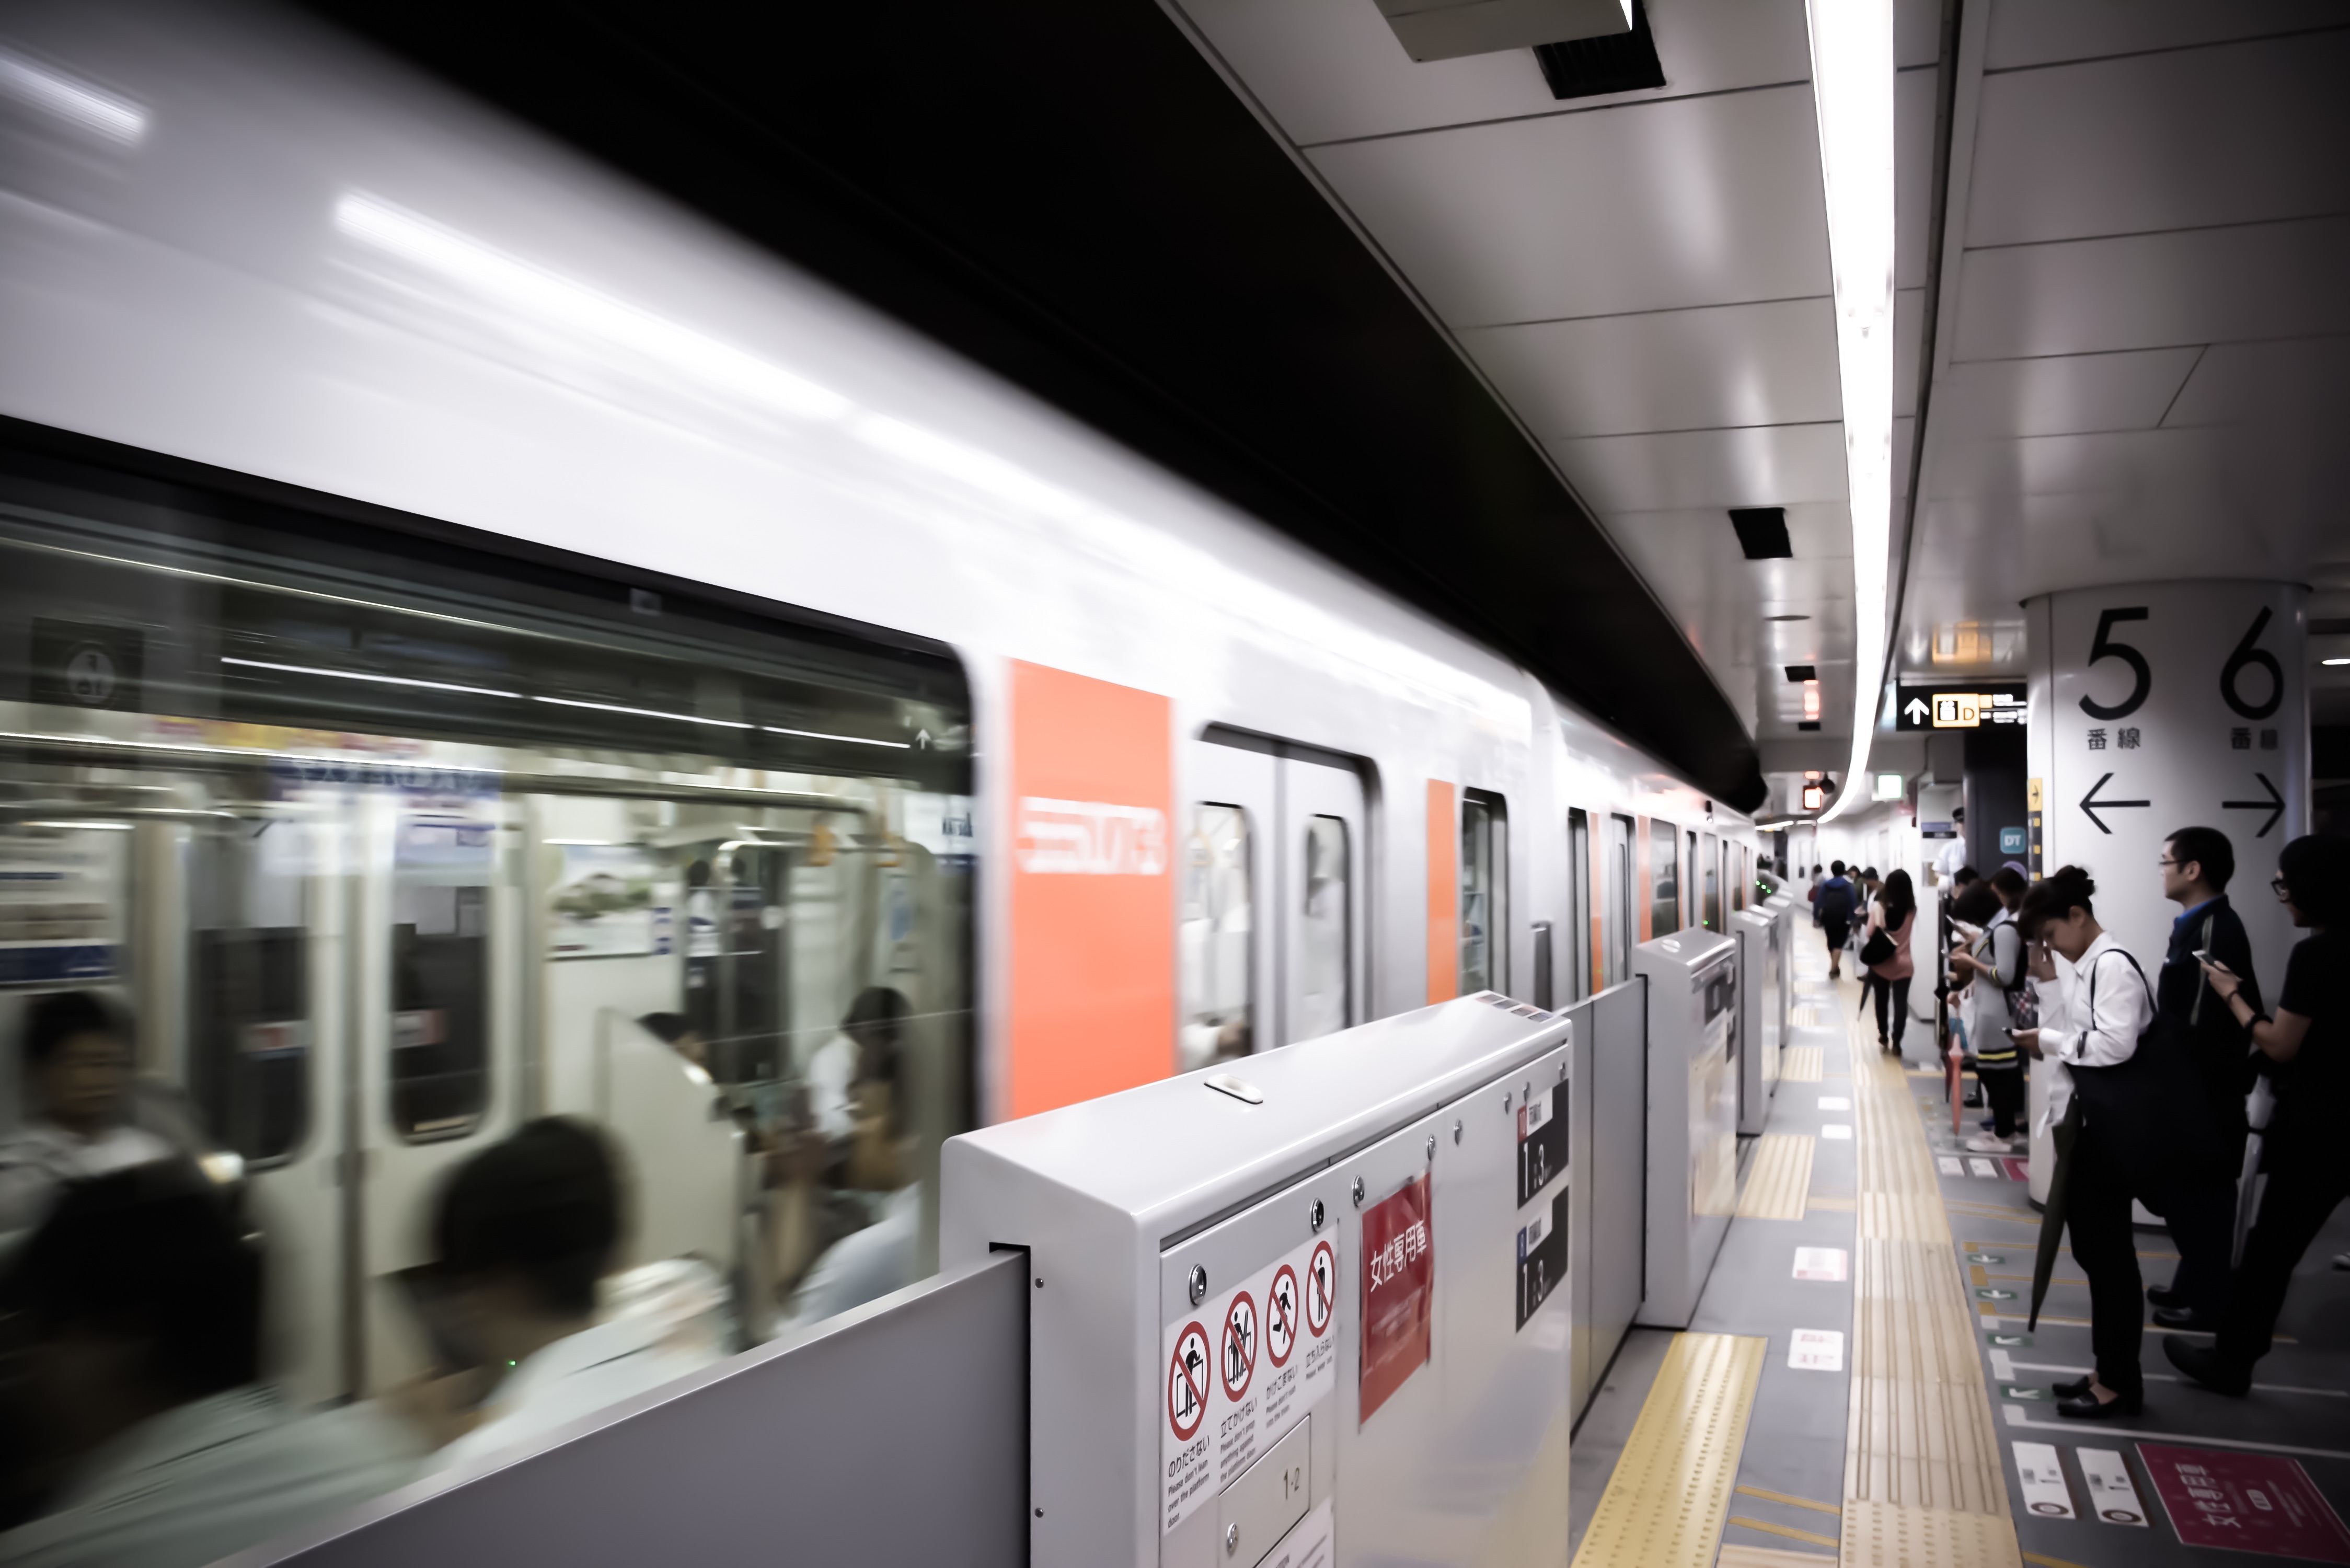
train, transport, vehicle, public transport, brand, metro station, boarding, passenger, rapid transit